Describe the emotion expressed in this image:  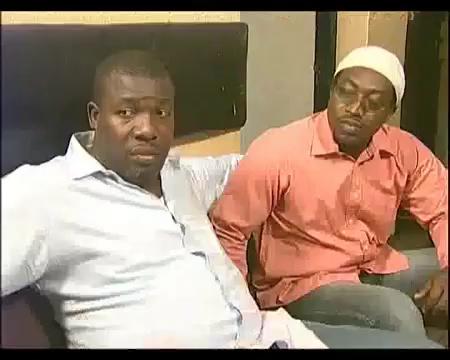
This person displays Suffering, valence and arousal with high intensity.